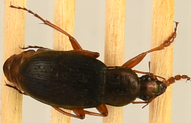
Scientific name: Chlaenius aestivus
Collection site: Smithsonian Environmental Research Center NEON (SERC), plot SERC_009